Paul Sorensen (landscape gardener)

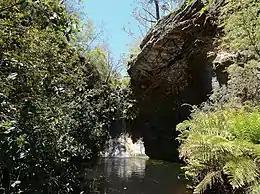
Naturalistic "grotto pool" at "Everglades".

In 1939, by now doing significant work in the Southern Highlands and Illawarra areas, he set up a second nursery at Berrima, which operated until 1944. At "Mahratta" in Wahroonga, he redesigned and renovated his earlier garden to suit a new art deco style mansion built there for Thomas Alfred (T.A.) Field, a wealthy grazier and meat merchant, in 1941. Also in the 1940s, he created a cool climate garden for "The Braes" at Leura.